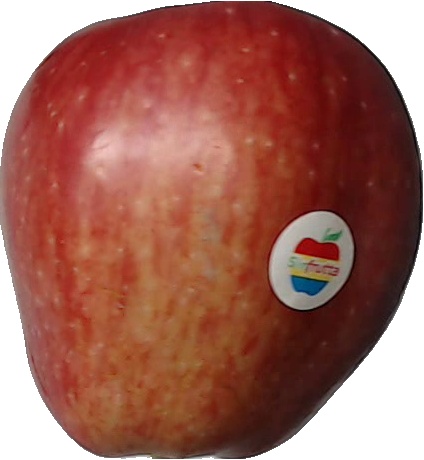
Label: apple_red_1